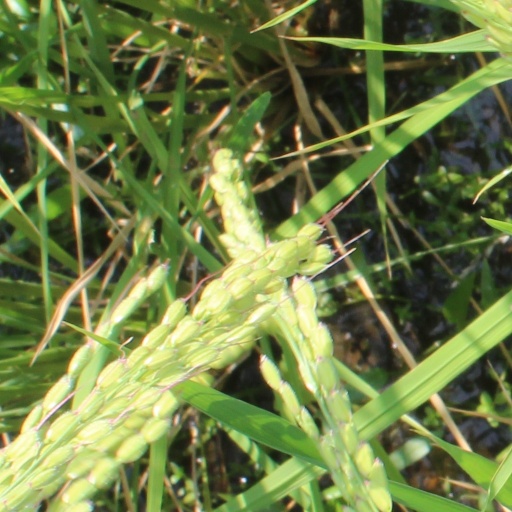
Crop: rice